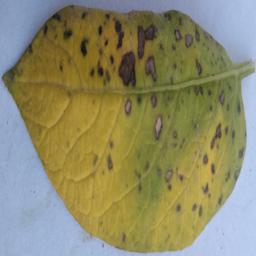
Etiqueta: Tizon_Temprano